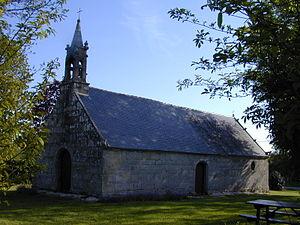
Chapelle Saint-George de Lanvénégen This building is indexed in the Base Mérimée, a database of architectural heritage maintained by the French Ministry of Culture,
Pour des raisons de taille de la page, la liste des chapelles du Morbihan a été scindée en deux, suivant les initiales des communes où se situent ces monuments :
Lanvénégen [lɑ̃veneʒɛ̃] est une commune française située dans le département du Morbihan, en région Bretagne.